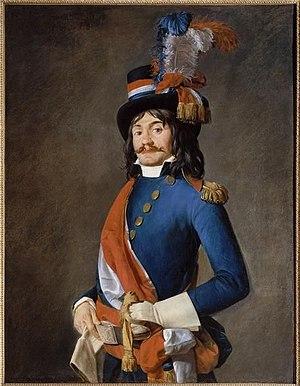
Un représentant du peuple en mission. Longtemps identifiée comme un portrait de Jean-Baptiste Milhaud attribué à David, cette peinture est aujourd'hui sans attribution certaine.
Pendant la Révolution française, un représentant en mission, ou commissaire politique, était un envoyé extraordinaire de l'Assemblée législative. Il s'agissait le plus souvent de députés désignés par la Convention pour veiller au maintien de l'ordre et à l'application des lois dans les départements et dans les armées. Si de tels inspecteurs existaient déjà sous l'Ancien Régime, les représentants sont employés de façon systématique pendant la Terreur et sont dotés de tous les pouvoirs.
Jean-Marie Calès, né le 13 octobre 1757 à Cessales et mort le 13 avril 1834 à Liège, est un médecin et homme politique français, dont l'activité s'exerça principalement pendant la période de la Révolution française.
La Convention nationale est un régime politique français qui gouverne la France du 21 septembre 1792 au 26 octobre 1795 lors de la Révolution française.